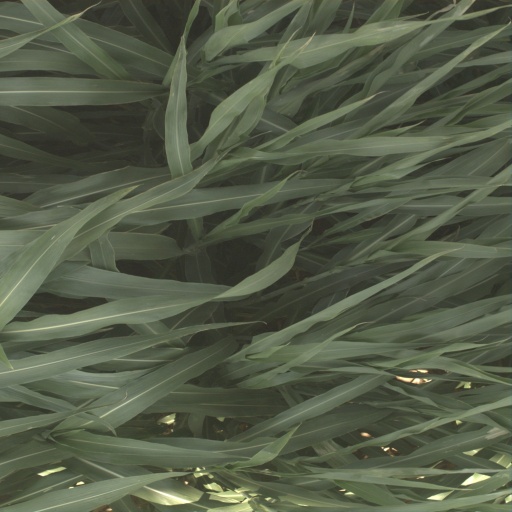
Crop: sorghum